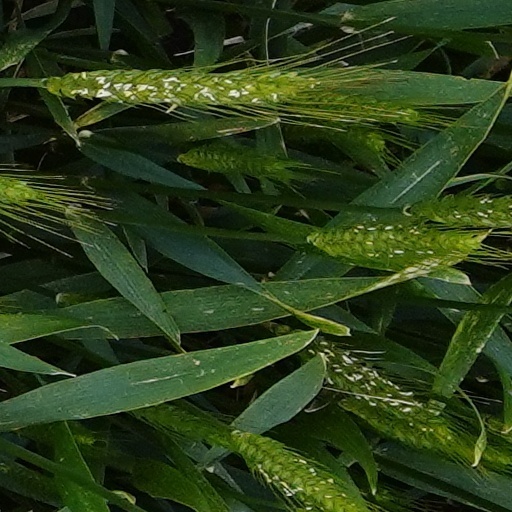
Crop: wheat